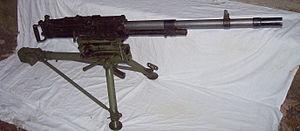
La Breda M1937 fut la mitrailleuse standard de l'armée italienne durant la Seconde Guerre mondiale. C'était une assez bonne mitrailleuse avec un calibre supérieur à celui de ses rivales. Elle s'enrayait toutefois facilement et son canon devait être changé toutes les 450 à 500 cartouches. Il en exista une version pour char d'assaut. Elle servit aussi durant la Guerre d'Espagne et la Guerre d'Éthiopie. Elle fut aussi en service au Portugal en 7,92 mm Mauser.